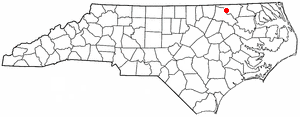
Weldon est une ville américaine située dans le comté de Halifax en Caroline du Nord. En 2010, sa population était de 1 655 habitants.